Illustrated Treatise on the Maritime Kingdoms

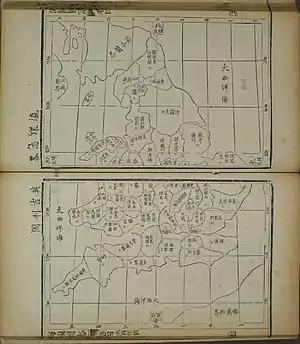
Map of Great Britain from the "Hǎiguótúzhì"

Although on publication the Treatise received scant attention in China in the initial years, in the longer term, Wei and his contemporaries helped change the Chinese view of the outside world not only through the dissemination of new material but also by starting to change the view that China was the "center of civilization" or "center of the world" ("Middle Kingdom"). Notably, some core principles advocated in the Treatise became the main theories of the Self-Strengthening Movement that started in the 1860s. The relationship between Wei Yuan and the Self-Strengthening Movement made China begin to move towards modernization and had a far-reaching influence.